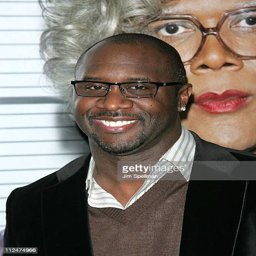
film producer attends the premiere